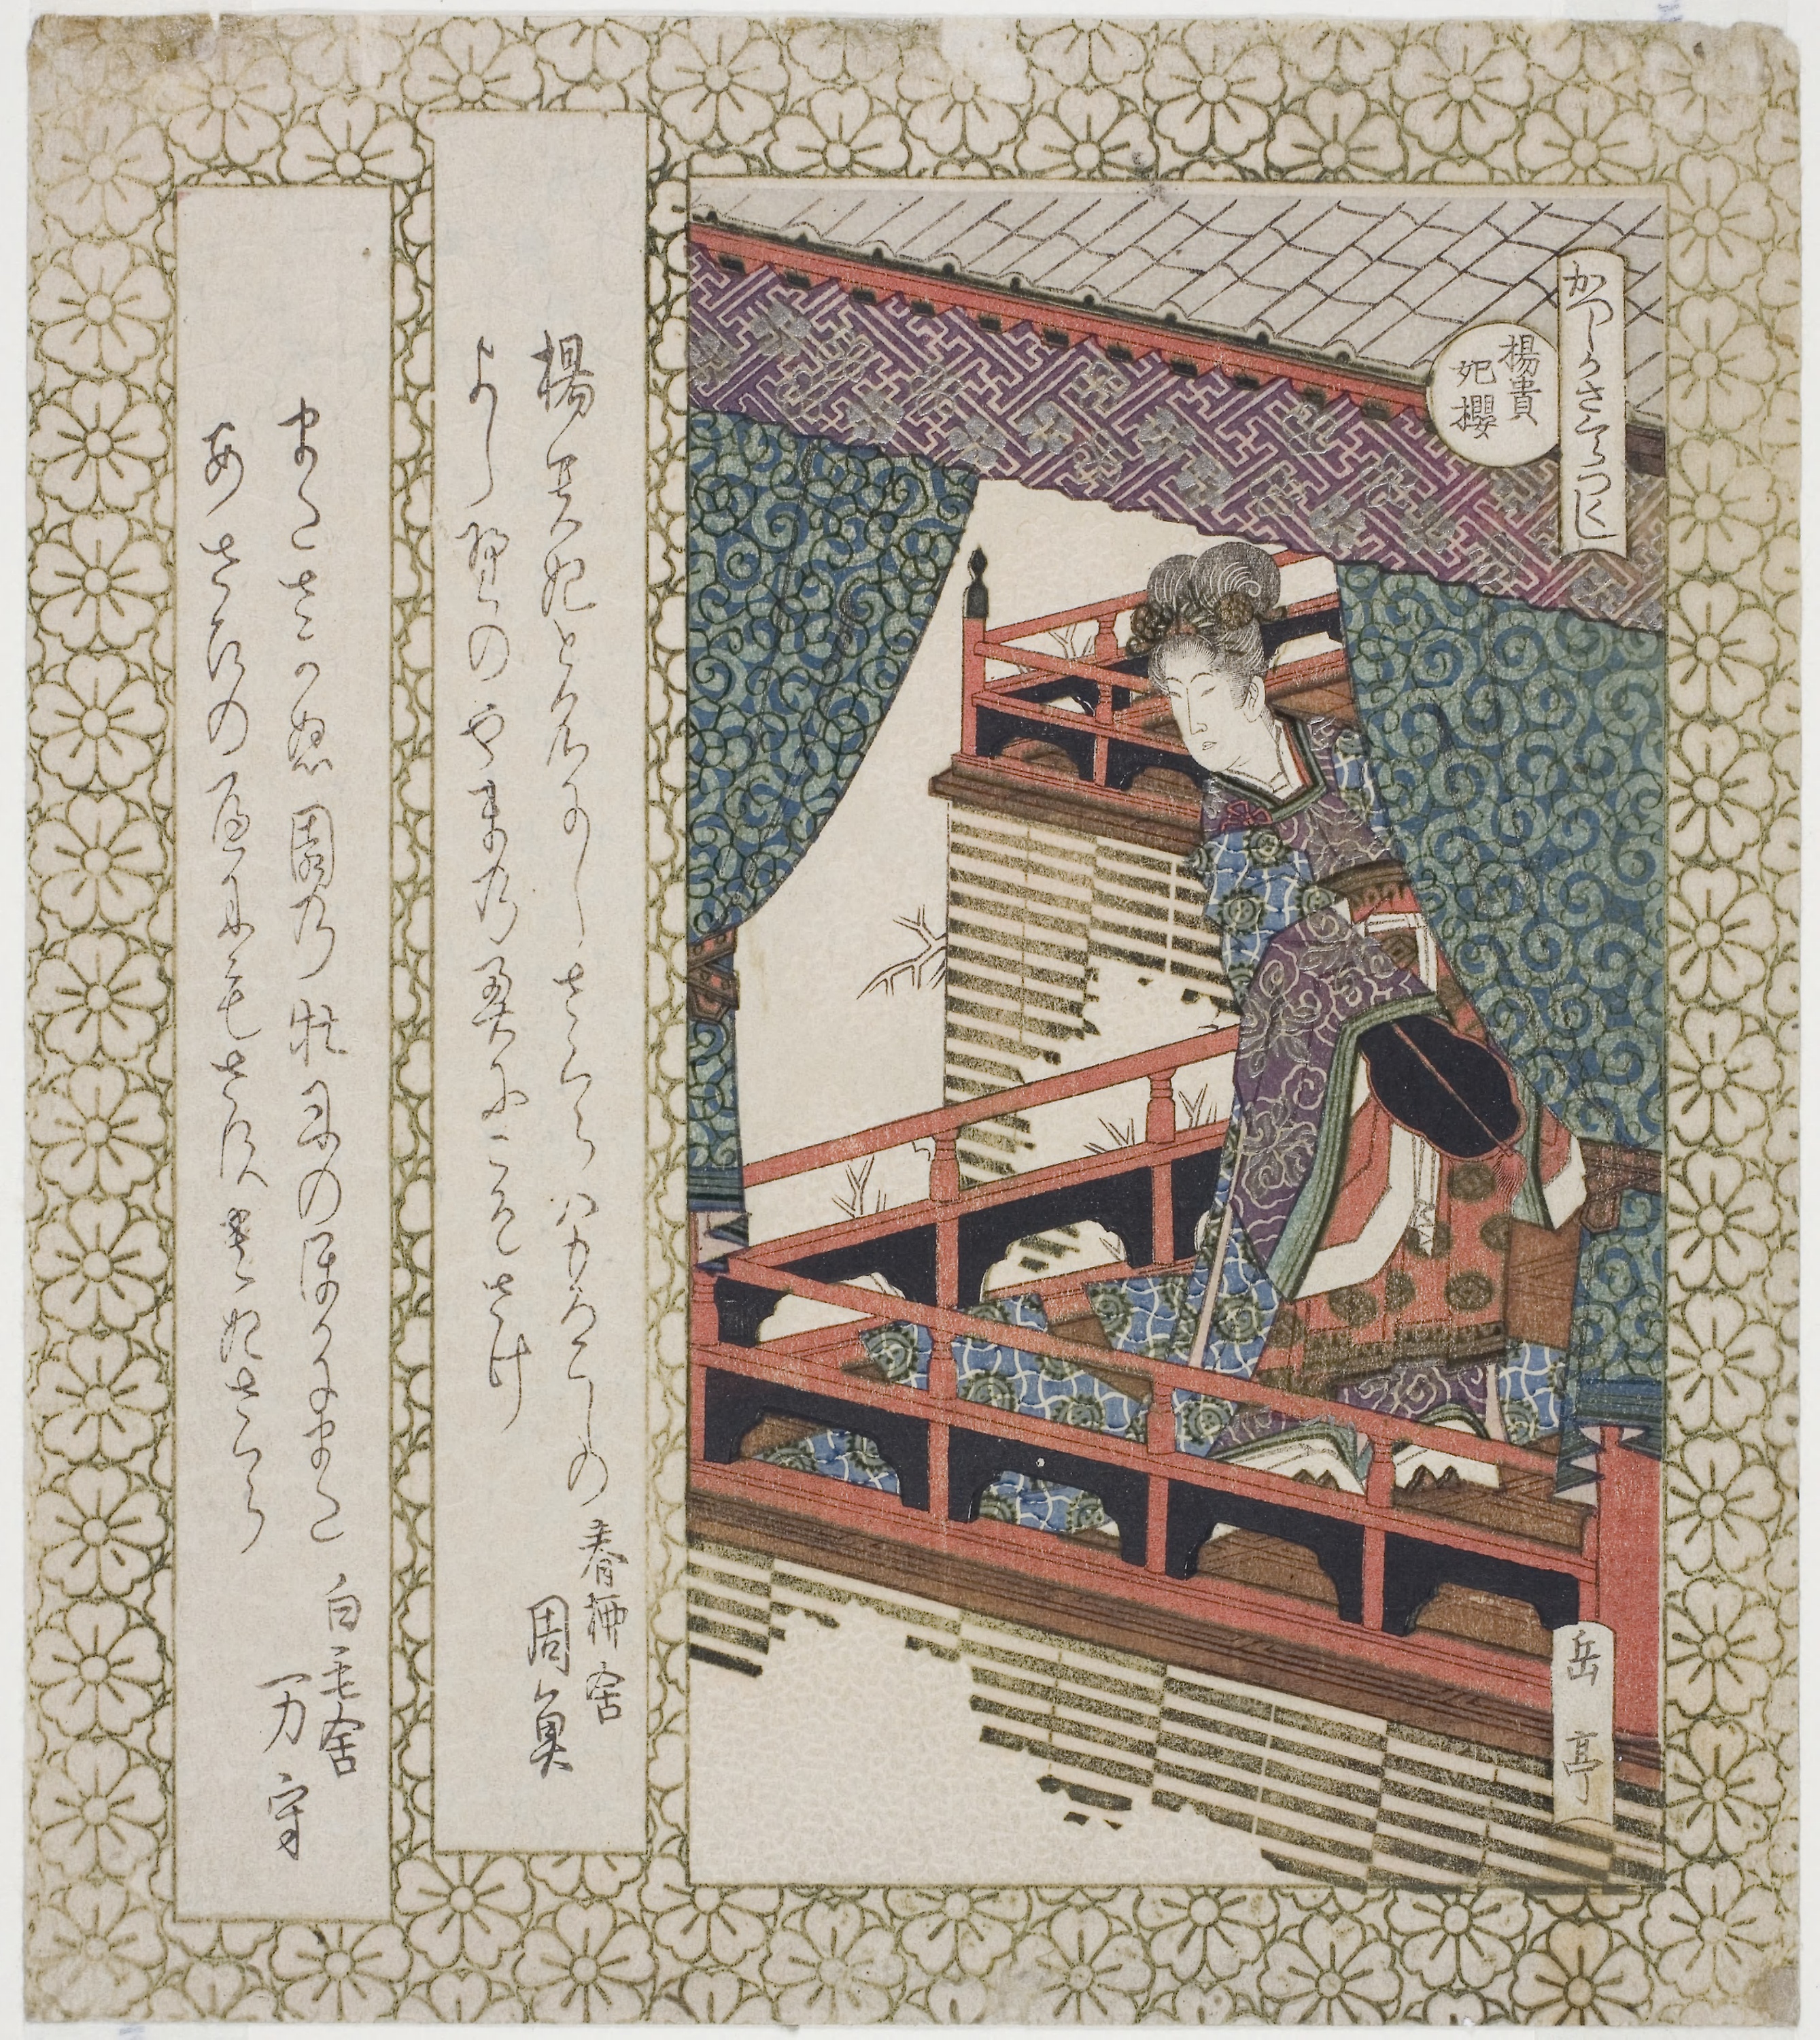
art, illustration, painting, picture frame, paper